Cockatoo

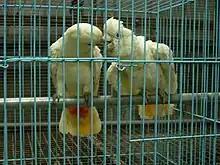
Two mainly white-plumaged cockatoos facing each other in a cage. Some feathers at the base of the underside of their tails are red

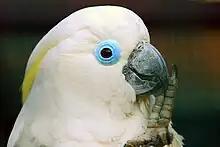
The upper body of a mainly white cockatoo that has raised its left leg to its black beak. Pale-yellow crest feathers are just seen under the more prominent white crest feathers. It has a wide circular rim of featherless blue skin around its eyes. Its irises are brown.

According to the IUCN and BirdLife International, seven species of cockatoo are considered to be vulnerable or worse and one is considered to be near-threatened. Of these, two species—the red-vented cockatoo and the yellow-crested cockatoo—are considered to be critically endangered.